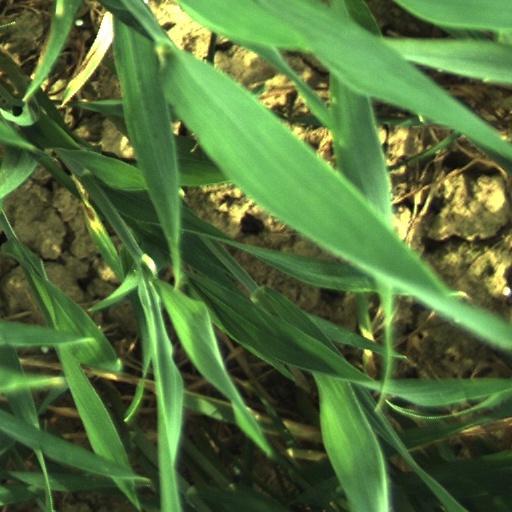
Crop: wheat